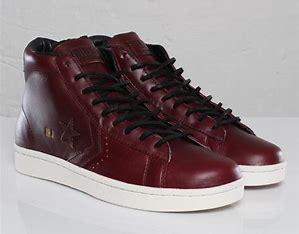
Brand: Converse
Model: Pro Leather